2015 FIA GT World Cup

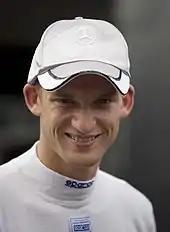
Maro Engel "(pictured in 2009)" won the qualification race to start from pole position in the main race which he won.

At 12:15 Macau Standard Time, the qualifying race to set the main race's starting order began under dry and cloudy conditions with the air and track temperatures at and . At the start, Mücke stopped Mortara's overtake to retain the lead into Mandarin turn, before Engel used his straightline speed to pass Mortara for second position approaching Lisboa corner. Rast dropped to fifth as brandmate Marchy Lee gained another position before turning into Lisboa corner. Despite matching his pace earlier in the race, Engel was unable to challenge Mücke because the leader controlled his speed; both men pulled away from the trailing Mortara and Van Der Zande. Fong lost control of his Bentley Continental GT and crashed heavily at the Solitude Esses on the third lap. The safety car was deployed a lap later to neutralise the order because his car was stranded in the centre of the track.